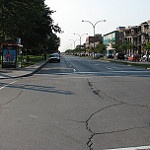
Label: street